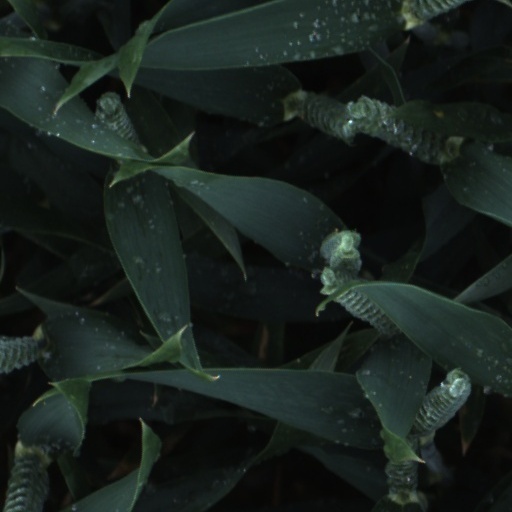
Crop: wheat